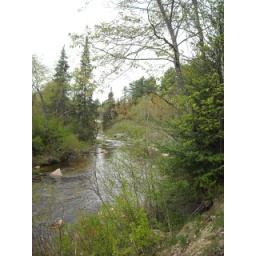
Just below where 'the road diverged' a small bridge crosses the Ham Branch of the Gale River in Franconia.